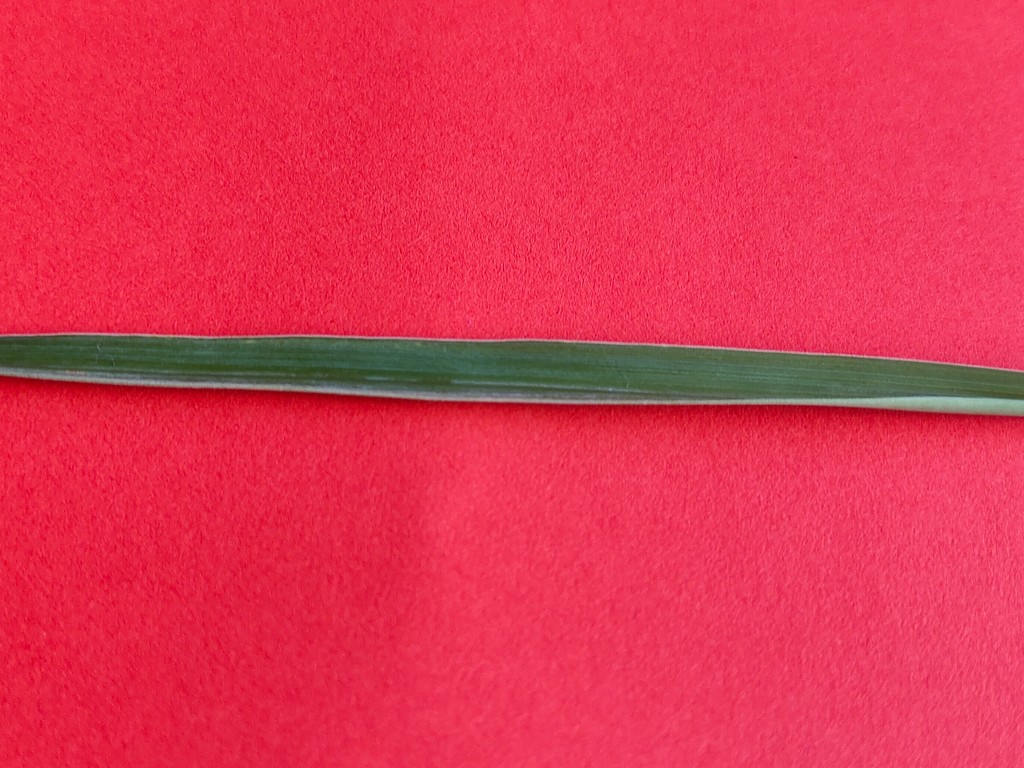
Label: Healthy